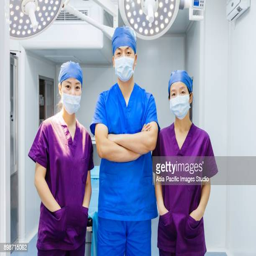
surgeons with face mask in the operating room